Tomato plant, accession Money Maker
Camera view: horizontal (90 deg, fisheye); turntable rotation: 270 degrees
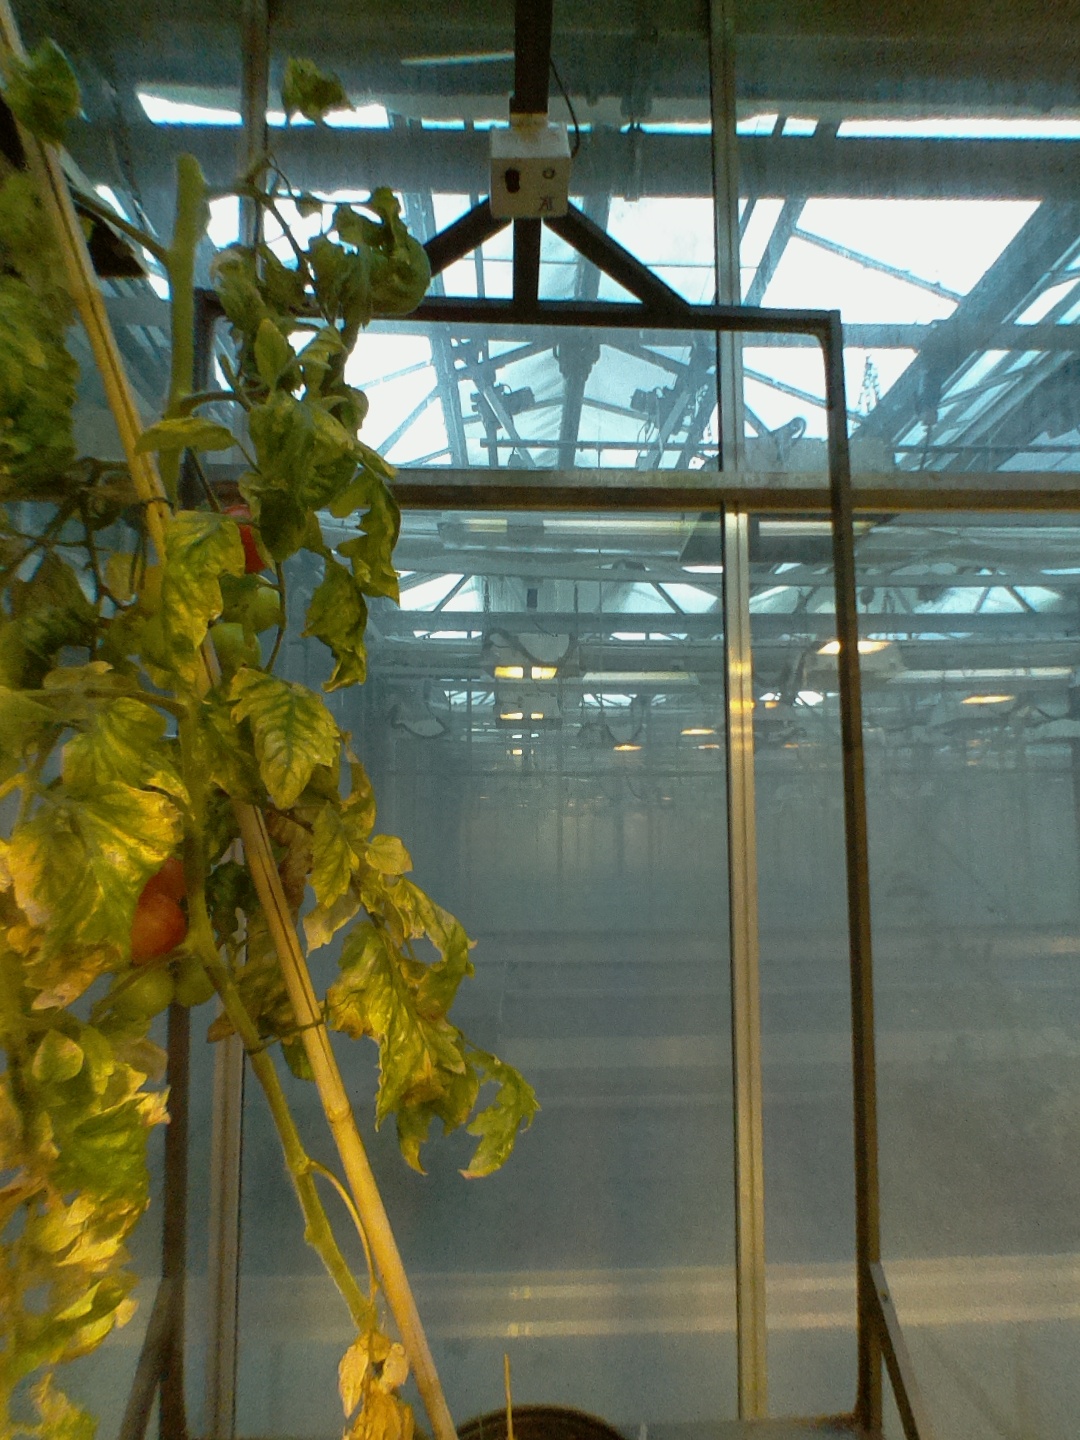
BBCH growth stage 84: 40%-50% of fruits show typical fully ripe color